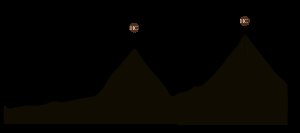
16. etape af Tour de France 2008 / Sprint og bjergpasseringer / 1. sprint (Vignolo)
Grafik for 16. etape
Sekstende etape af Tour de France 2008 blev kørt tirsdag d. 22. juli og gik fra Cuneo til Jausiers over to HC-kategori-stigninger.